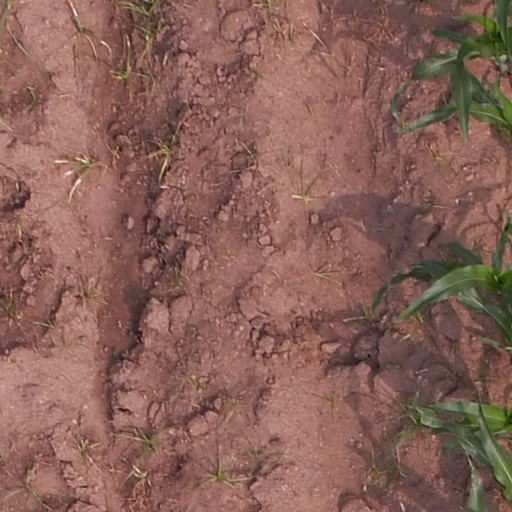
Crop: maize; corn